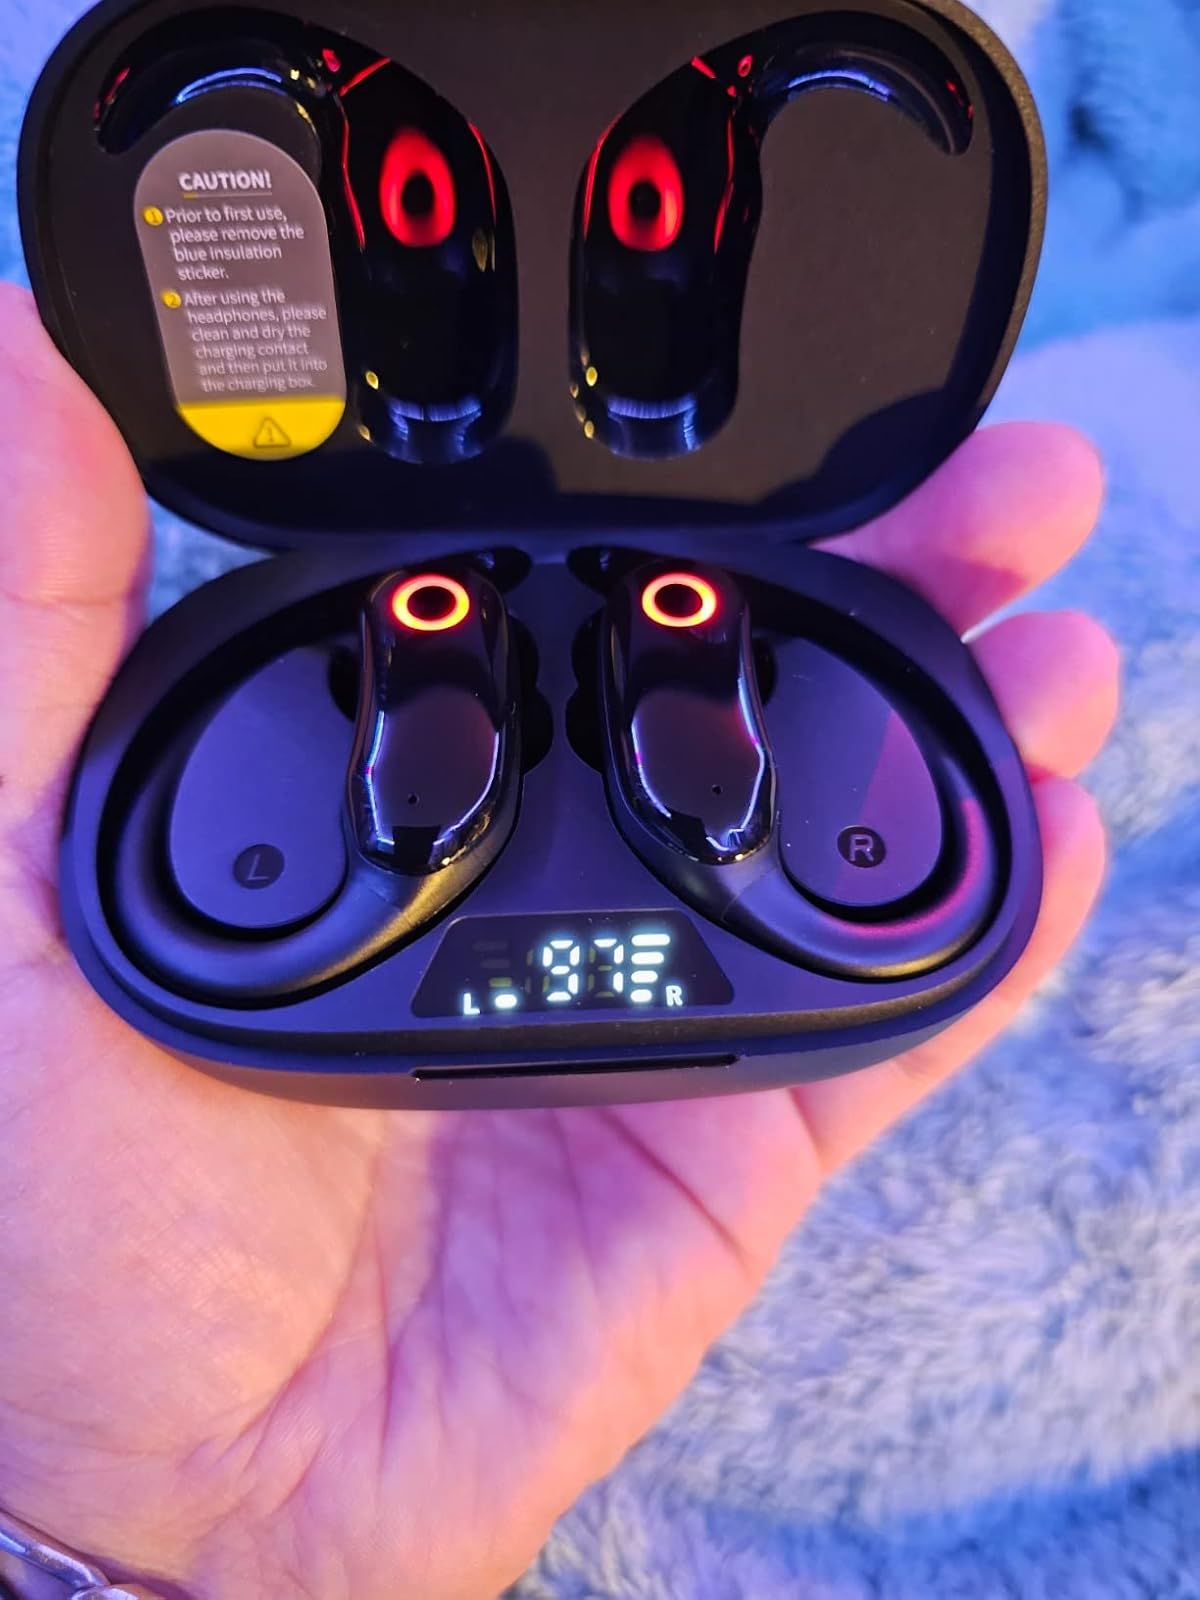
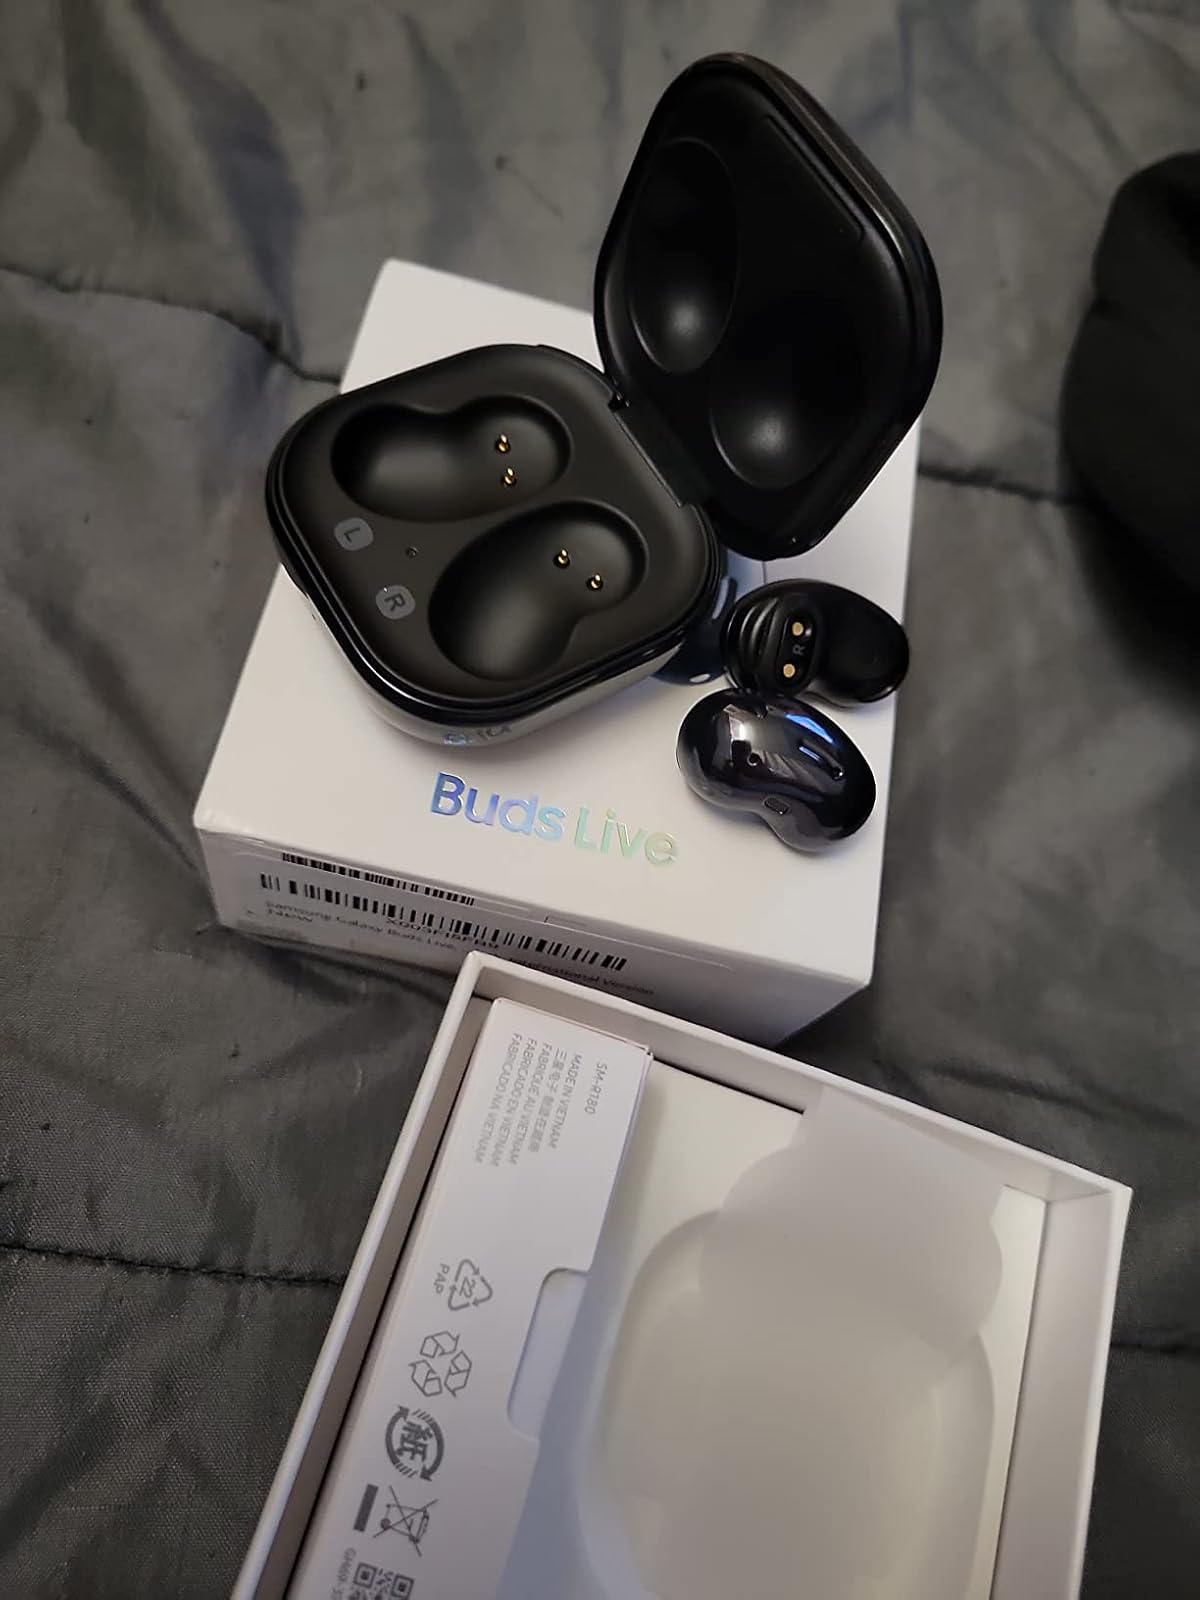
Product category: earbuds
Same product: no